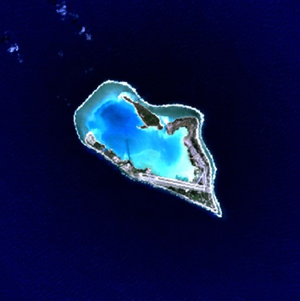
Wake Island / Geografi
Wake Island fra luften.
Wake Island er en atol i Stillehavet cirka 3400 km vest for Hawaii. Territoriet har tidligere været kaldt Halcyon Island. Atollen administreres af USA's indenrigsministerium som et uorganiseret, uindlemmet oversøisk territorium og indgår blandt USA's ydre småøer. Territoriet har et totalareal på 7,4 km² og har 150 indbyggere i 2014. Wake Island styres af flyvevåbenet, og alle indbyggere er ansat i enten flyvevåbenet eller hæren. Flyvevåbenet driver en flyvestation og hæren et raketsystem på atollen.